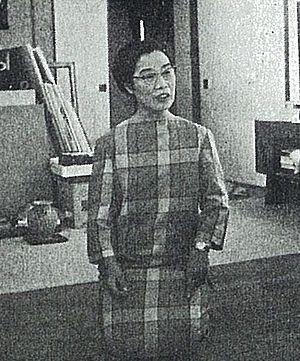
Kataoka Tamako est une artiste peintre japonaise du XXᵉ siècle, née le 5 janvier 1905 à Sapporo et morte le 16 janvier 2008.